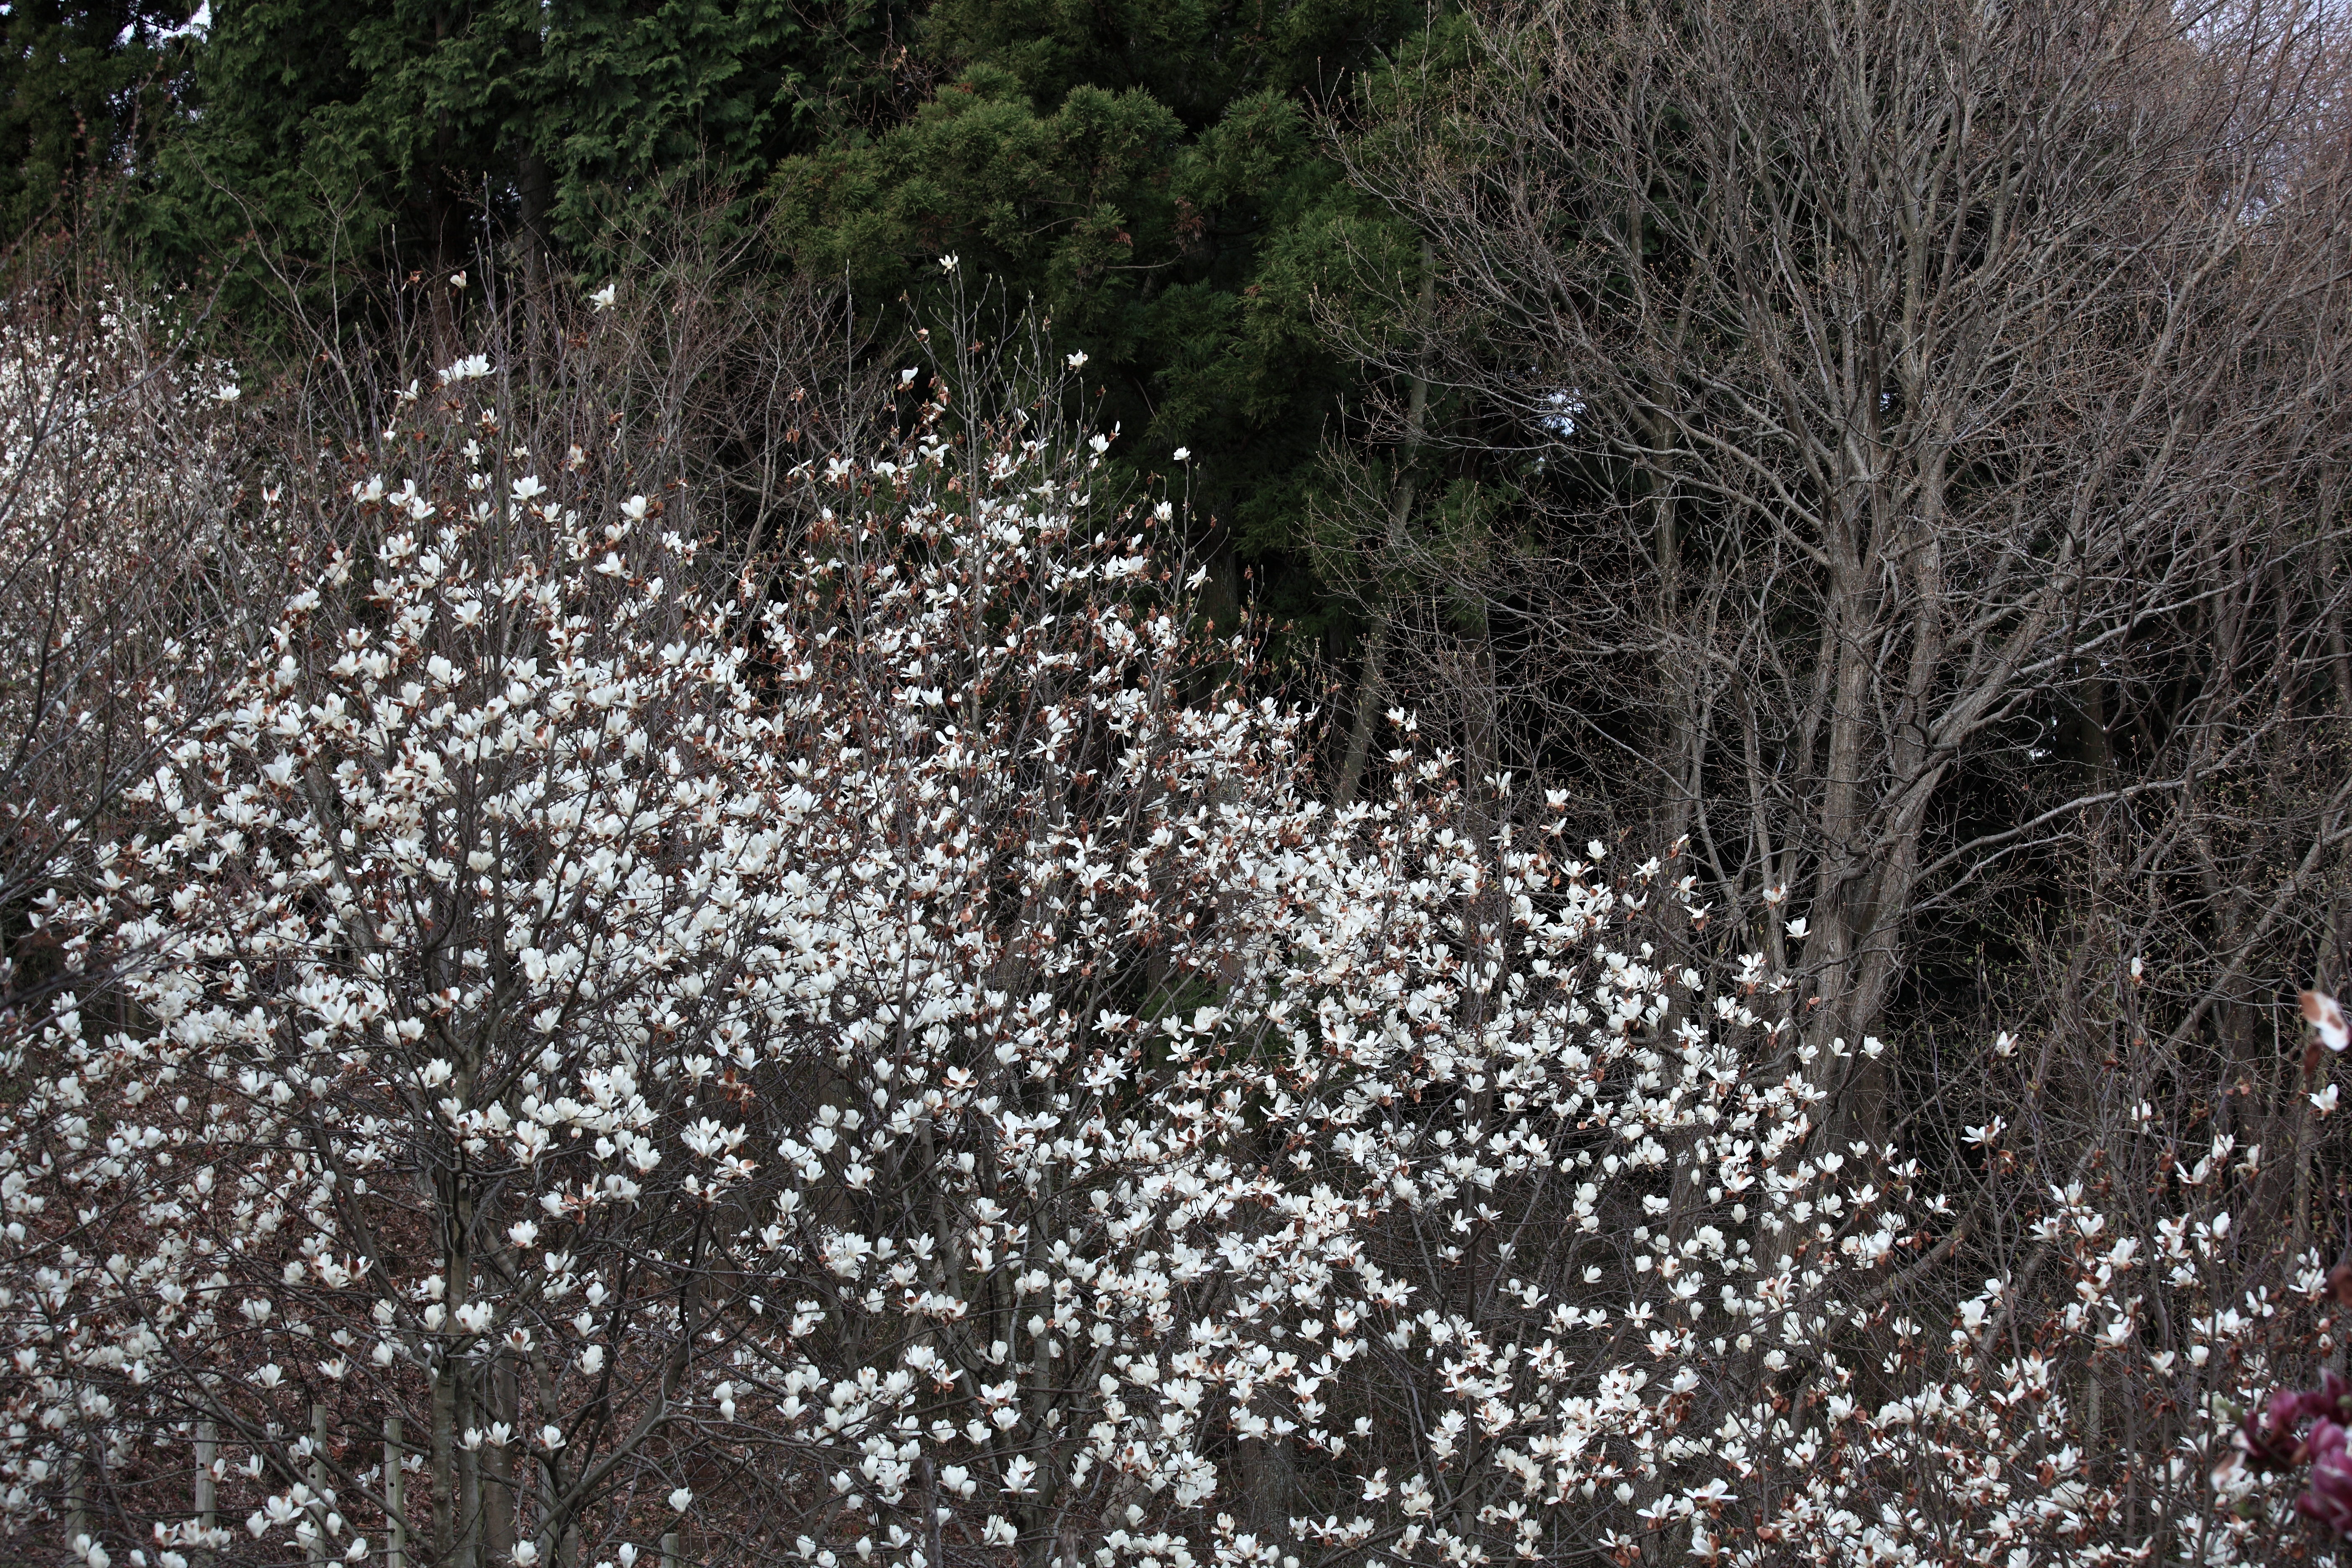
tree, nature, forest, grass, branch, snow, winter, plant, leaf, flower, frost, high, weather, botany, flora, season, cool image, shrub, 5d, hires, woodland, magnolia, markii, hi, res, resolution, ibaraki, kasama, kobus, kobushi, atagosan, freezing, woody plant